University of West Bohemia

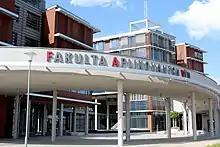
The Faculty of Applied Sciences

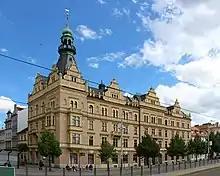
The Faculty of Law

The faculties are the basic units of the university. The units implement their own academic programs. Departments and institutes are responsible for the delivery of courses and for conducting research.